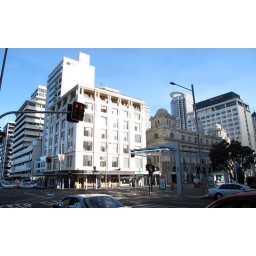
This is the Queen Street bus terminal.  Queen Street is the Main street of Auckland.  Everything is on it or near it.